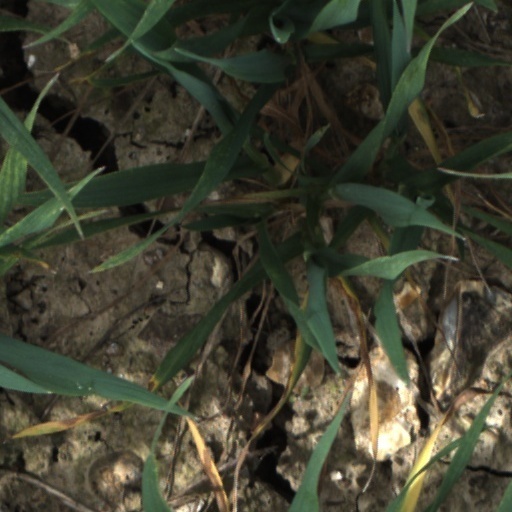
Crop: wheat